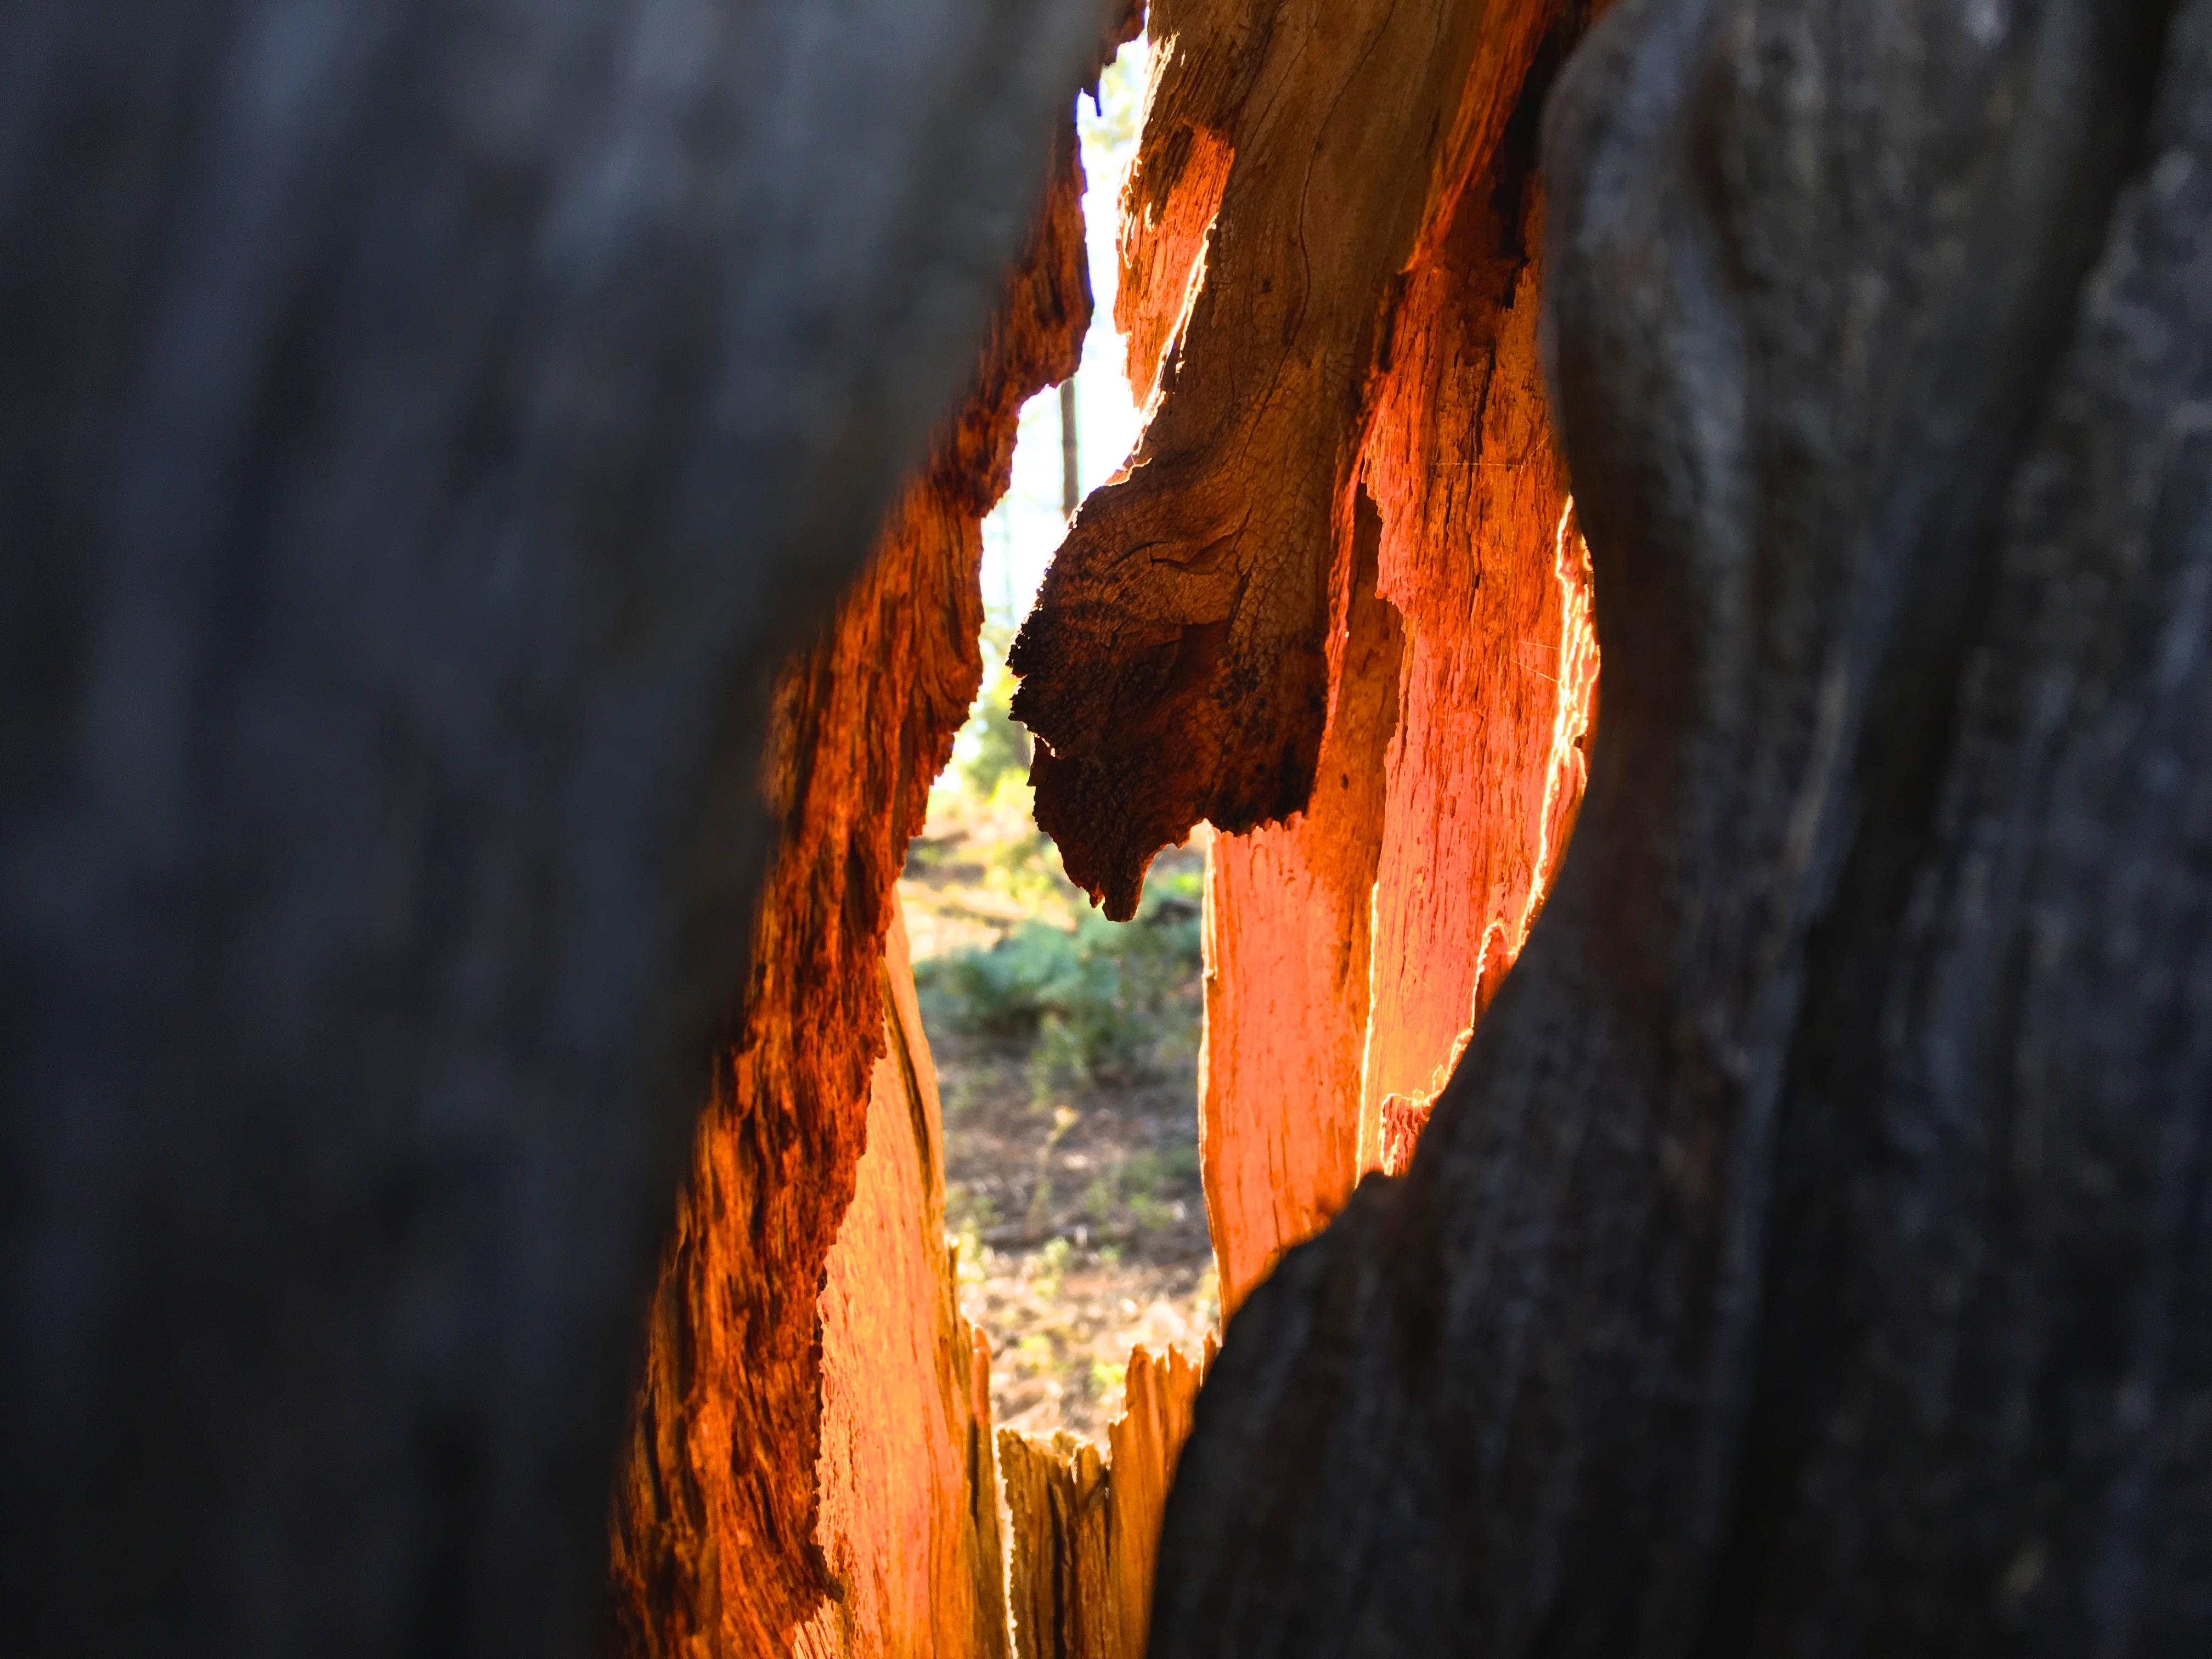
tree, nature, rock, wood, sunset, sunlight, leaf, formation, color, autumn, season, close up, temple, 2016366